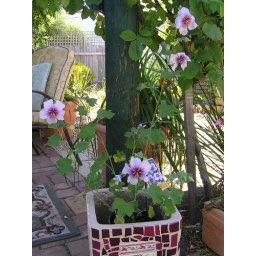
pretty plant in finished pot